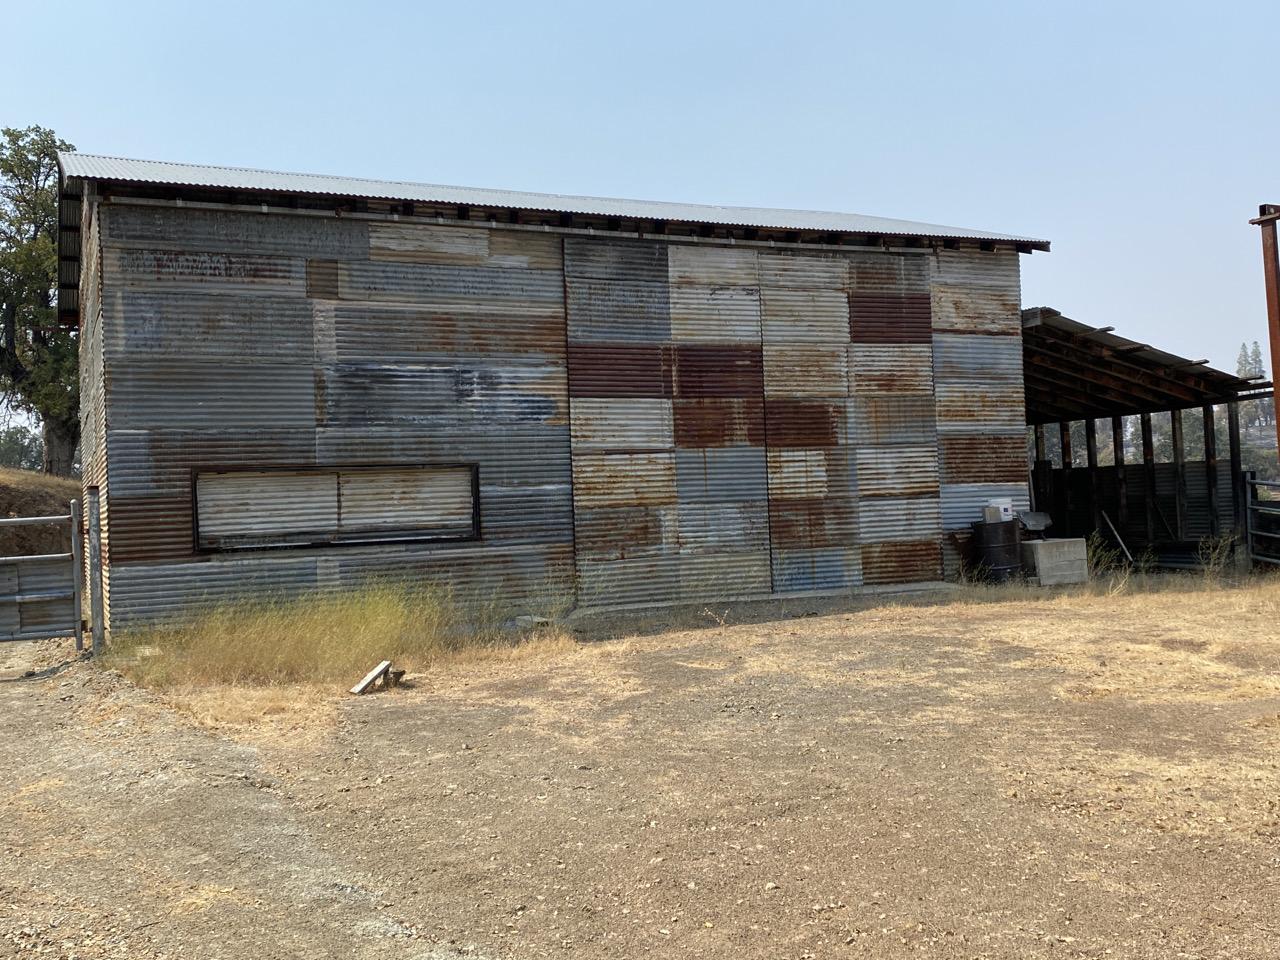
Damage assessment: no_damage